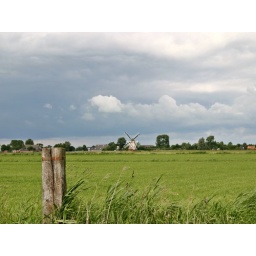
Rain clouds gather over a field